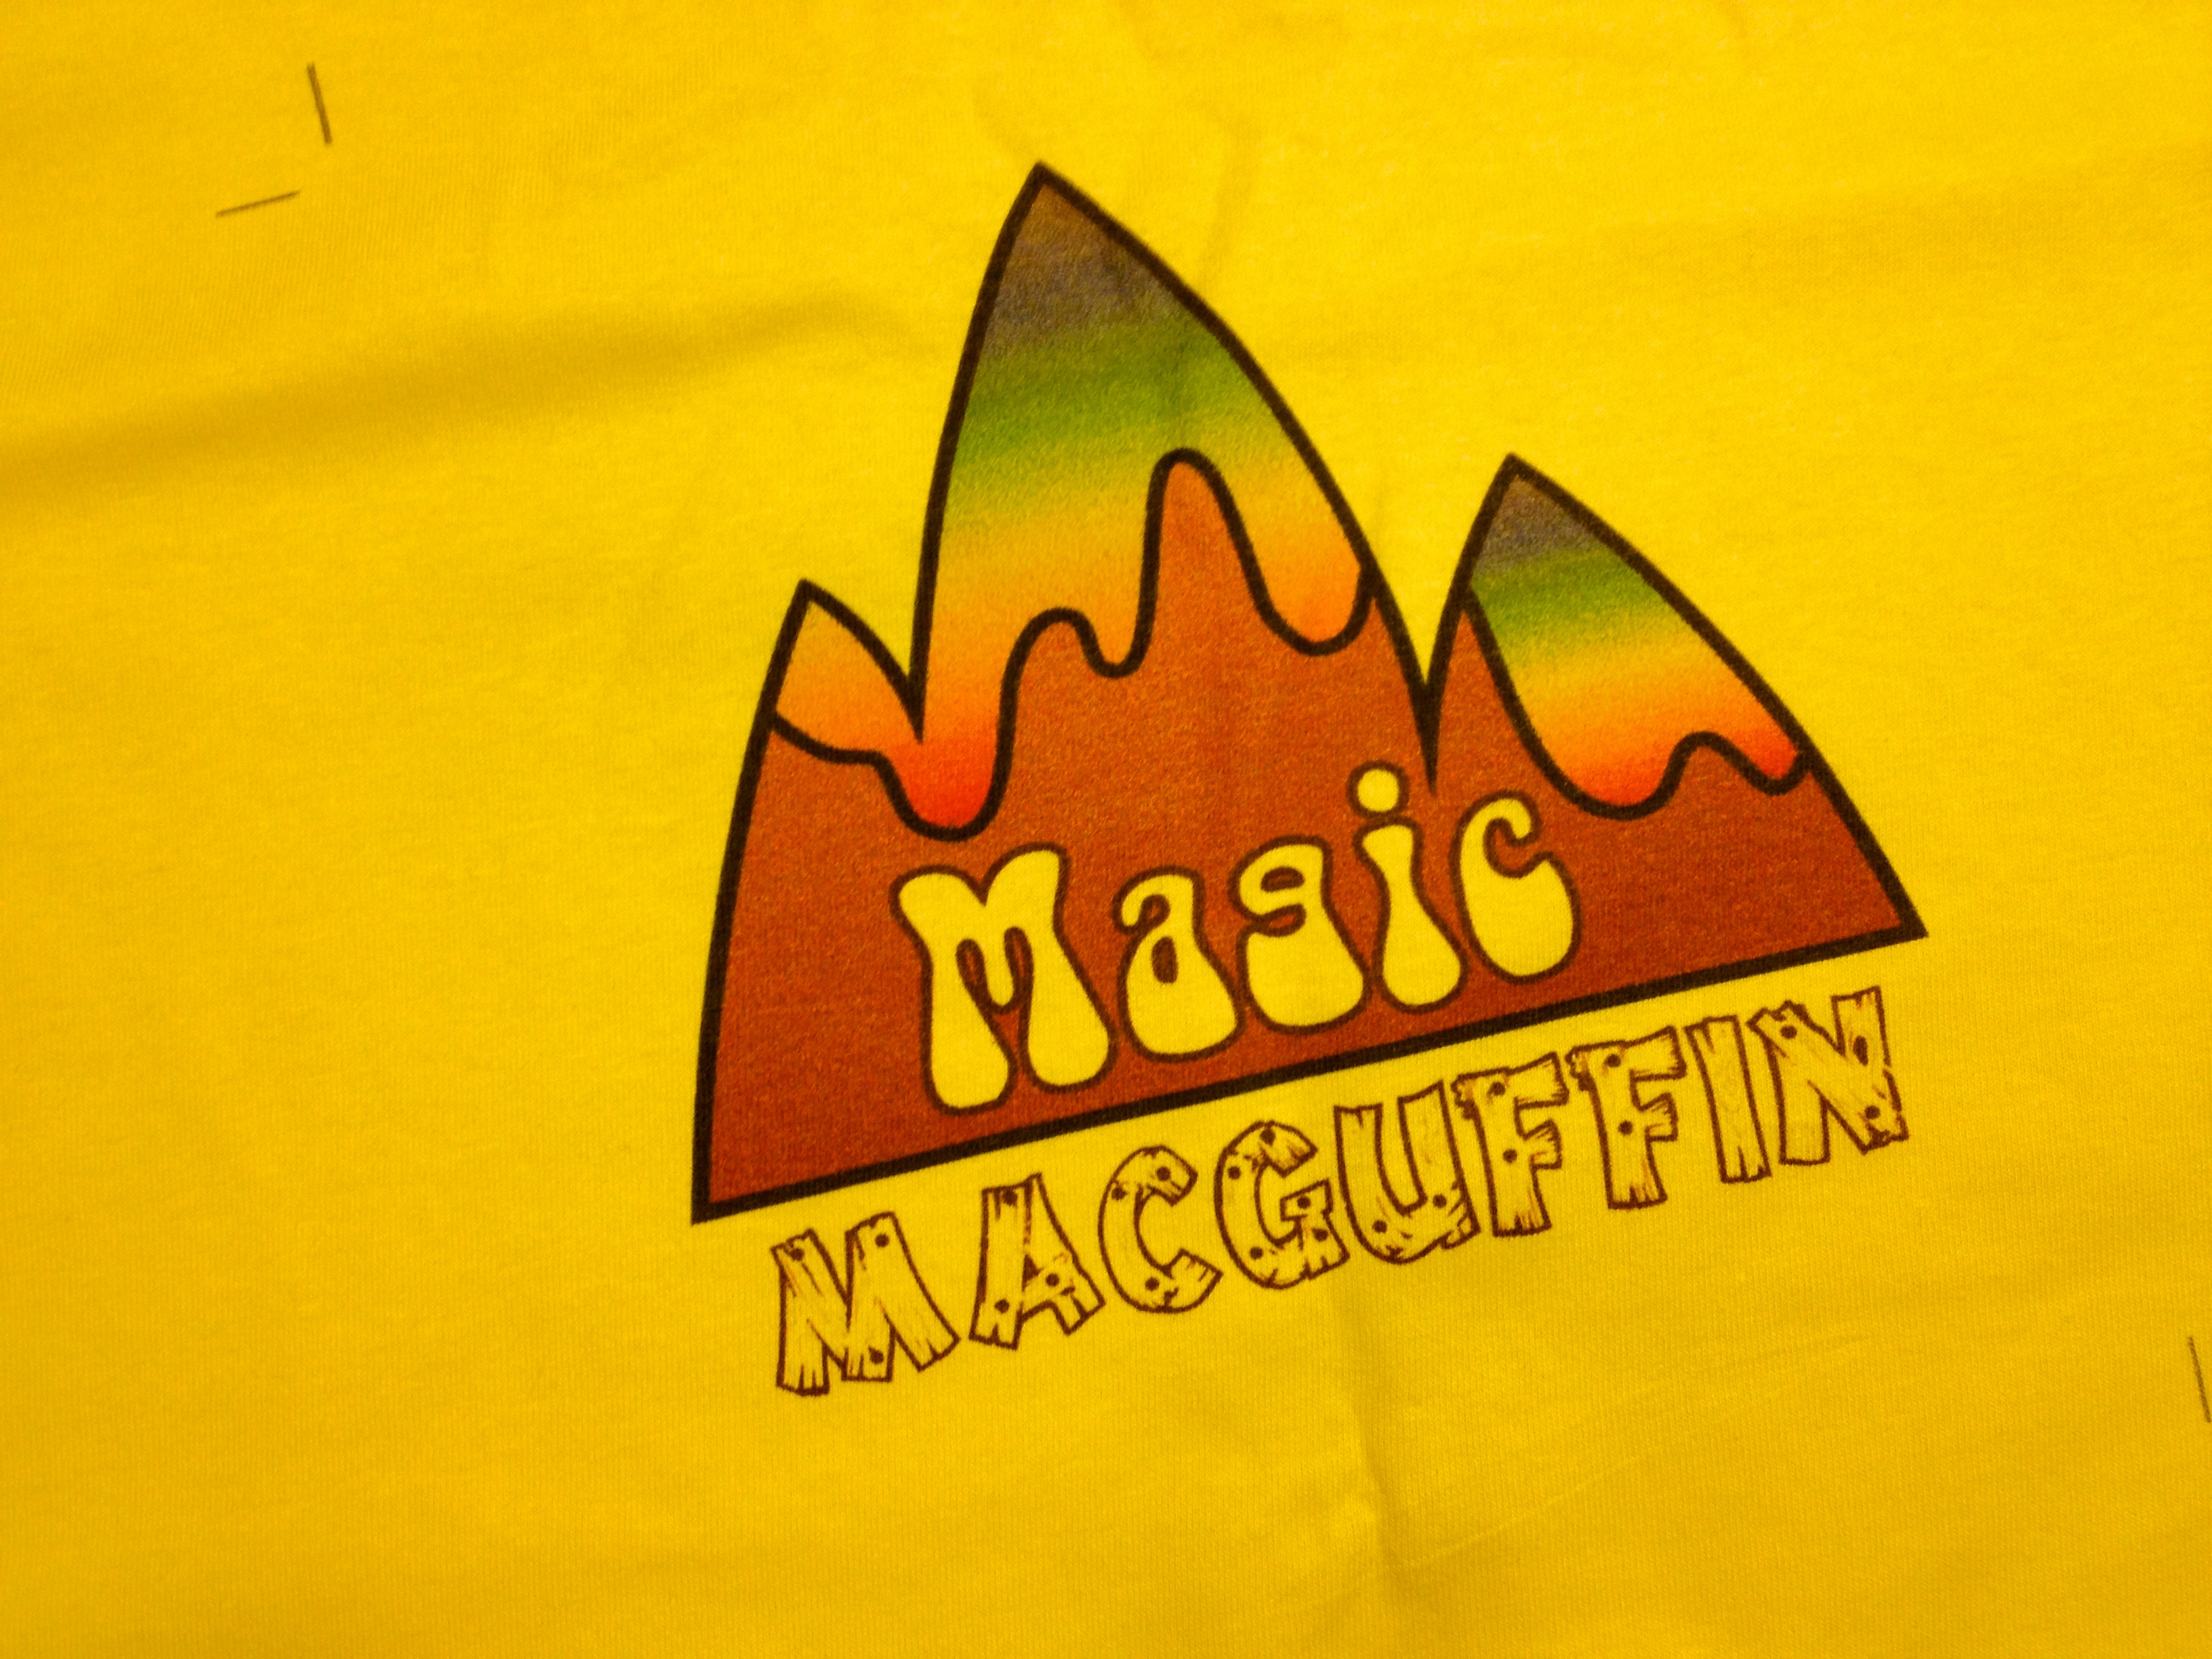
sign, color, yellow, brand, font, illustration, logo, text, poster, shape, ds106